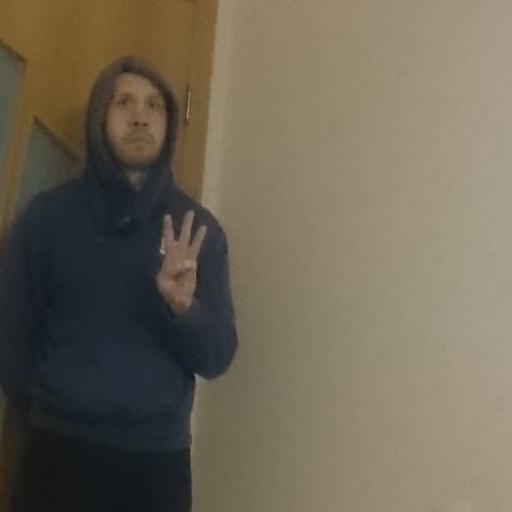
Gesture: three